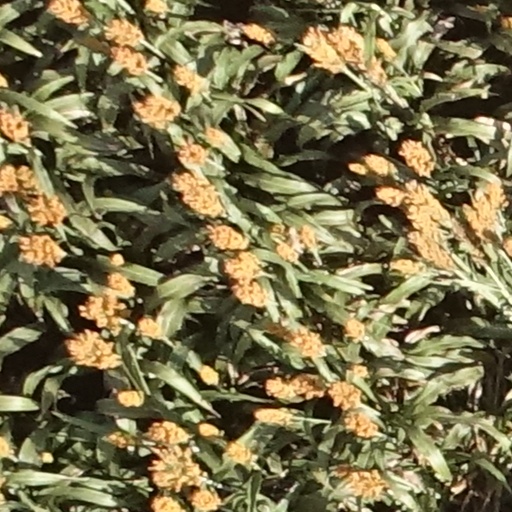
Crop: sorghum